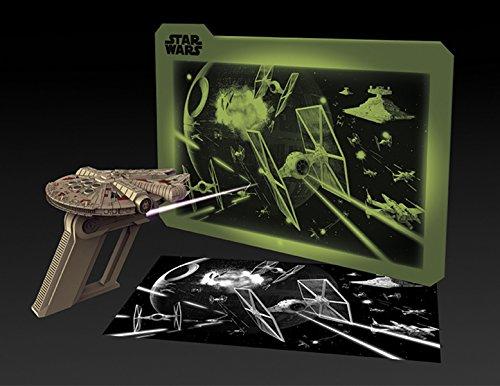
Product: Uncle Milton - Star Wars Science - Millennium Falcon UV Light Laser
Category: Toys & Games | Learning & Education
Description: Handheld Millennium Falcon UV Light Laser with real ultraviolet light and laser blasting sound effects.
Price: $17.99
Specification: ProductDimensions:6.2x4.5x4.8inches|ItemWeight:15.2ounces|ShippingWeight:1pounds(Viewshippingratesandpolicies)|DomesticShipping:ItemcanbeshippedwithinU.S.|InternationalShipping:ThisitemcanbeshippedtoselectcountriesoutsideoftheU.S.LearnMore|ASIN:B00X5CCDI2|Itemmodelnumber:15202|Manufacturerrecommendedage:5-15years|Batteries:2AAAbatteriesrequired.